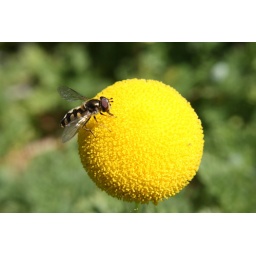
This is a really small yellow flower from the Botanic Gardens in Melbourne